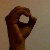
The image shows a hand gesture representing the letter 'O' in Indian Sign Language.